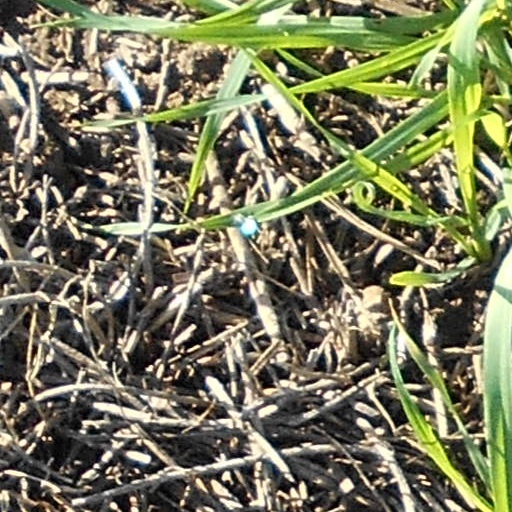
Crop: wheat